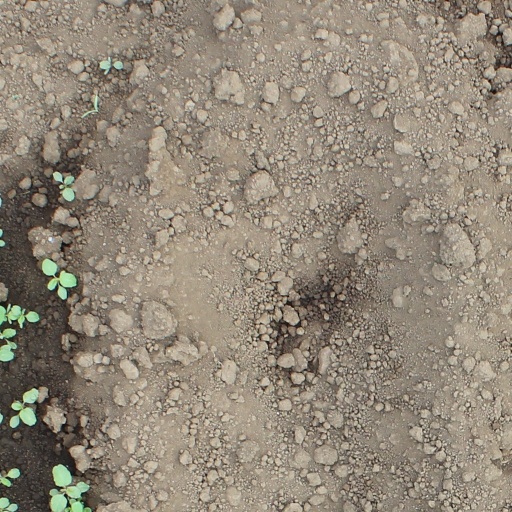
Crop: soybean